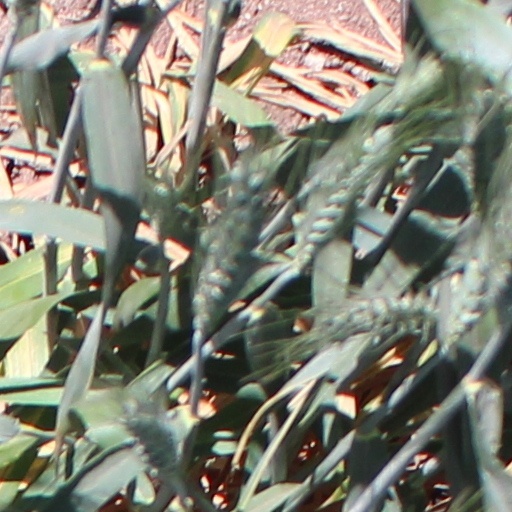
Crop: wheat